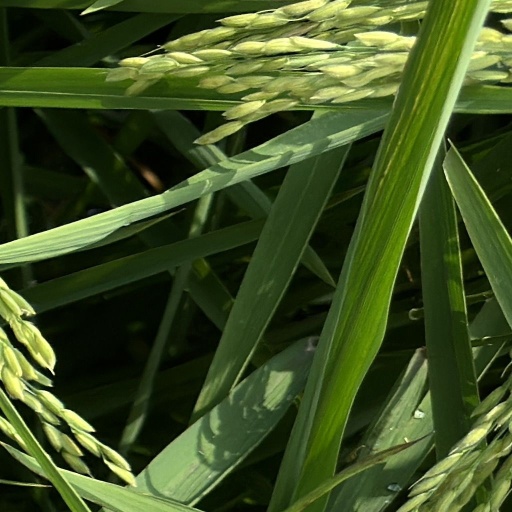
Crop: rice